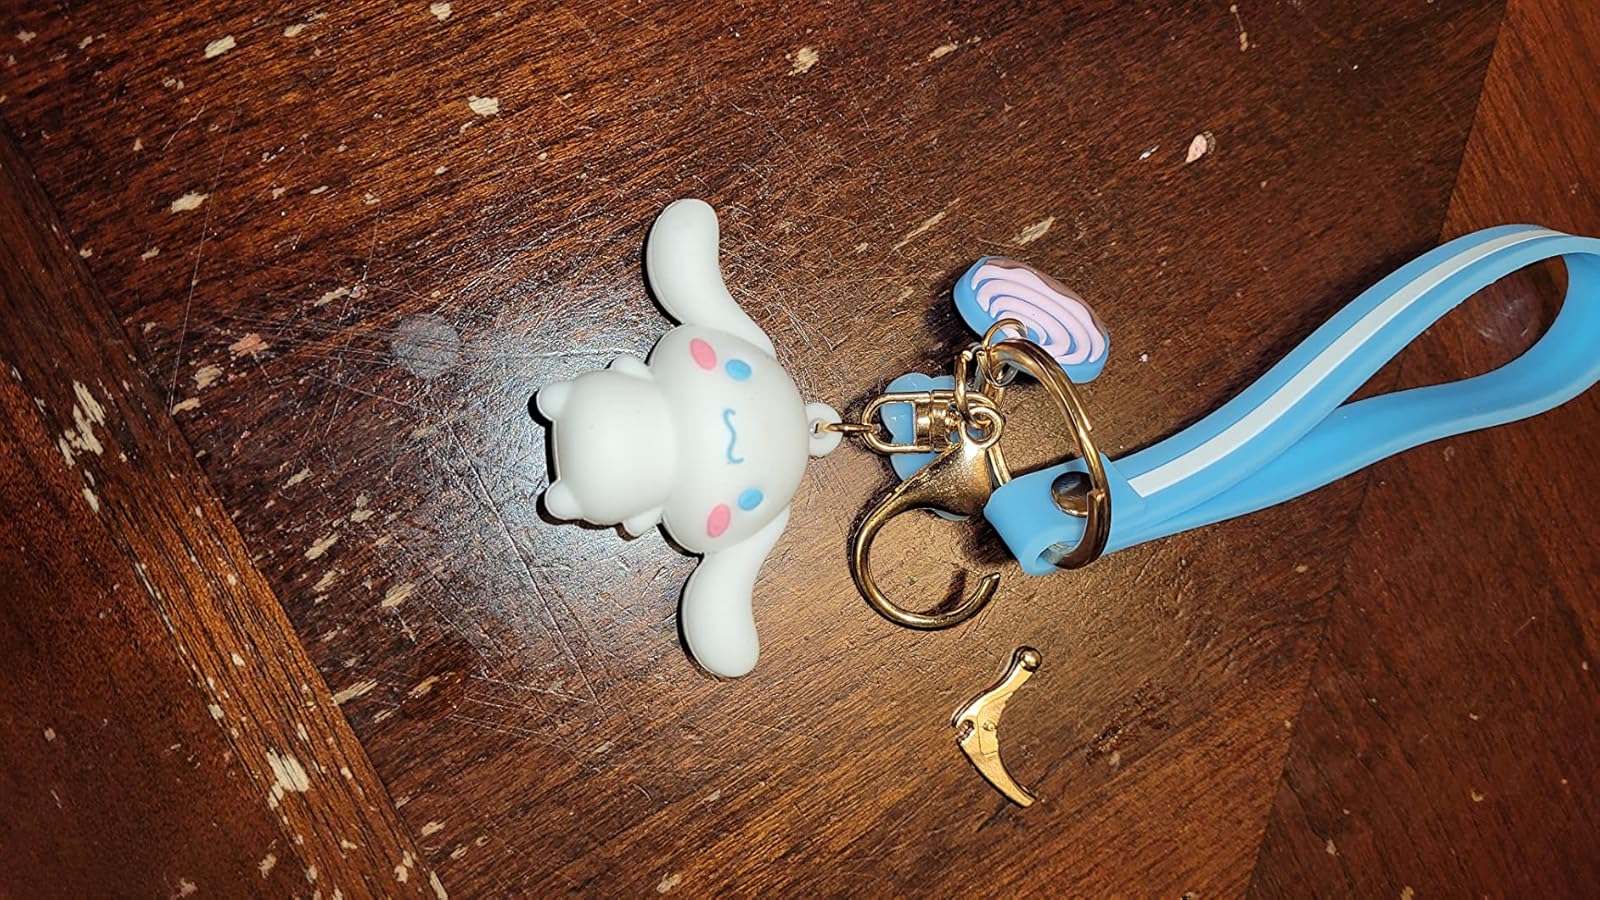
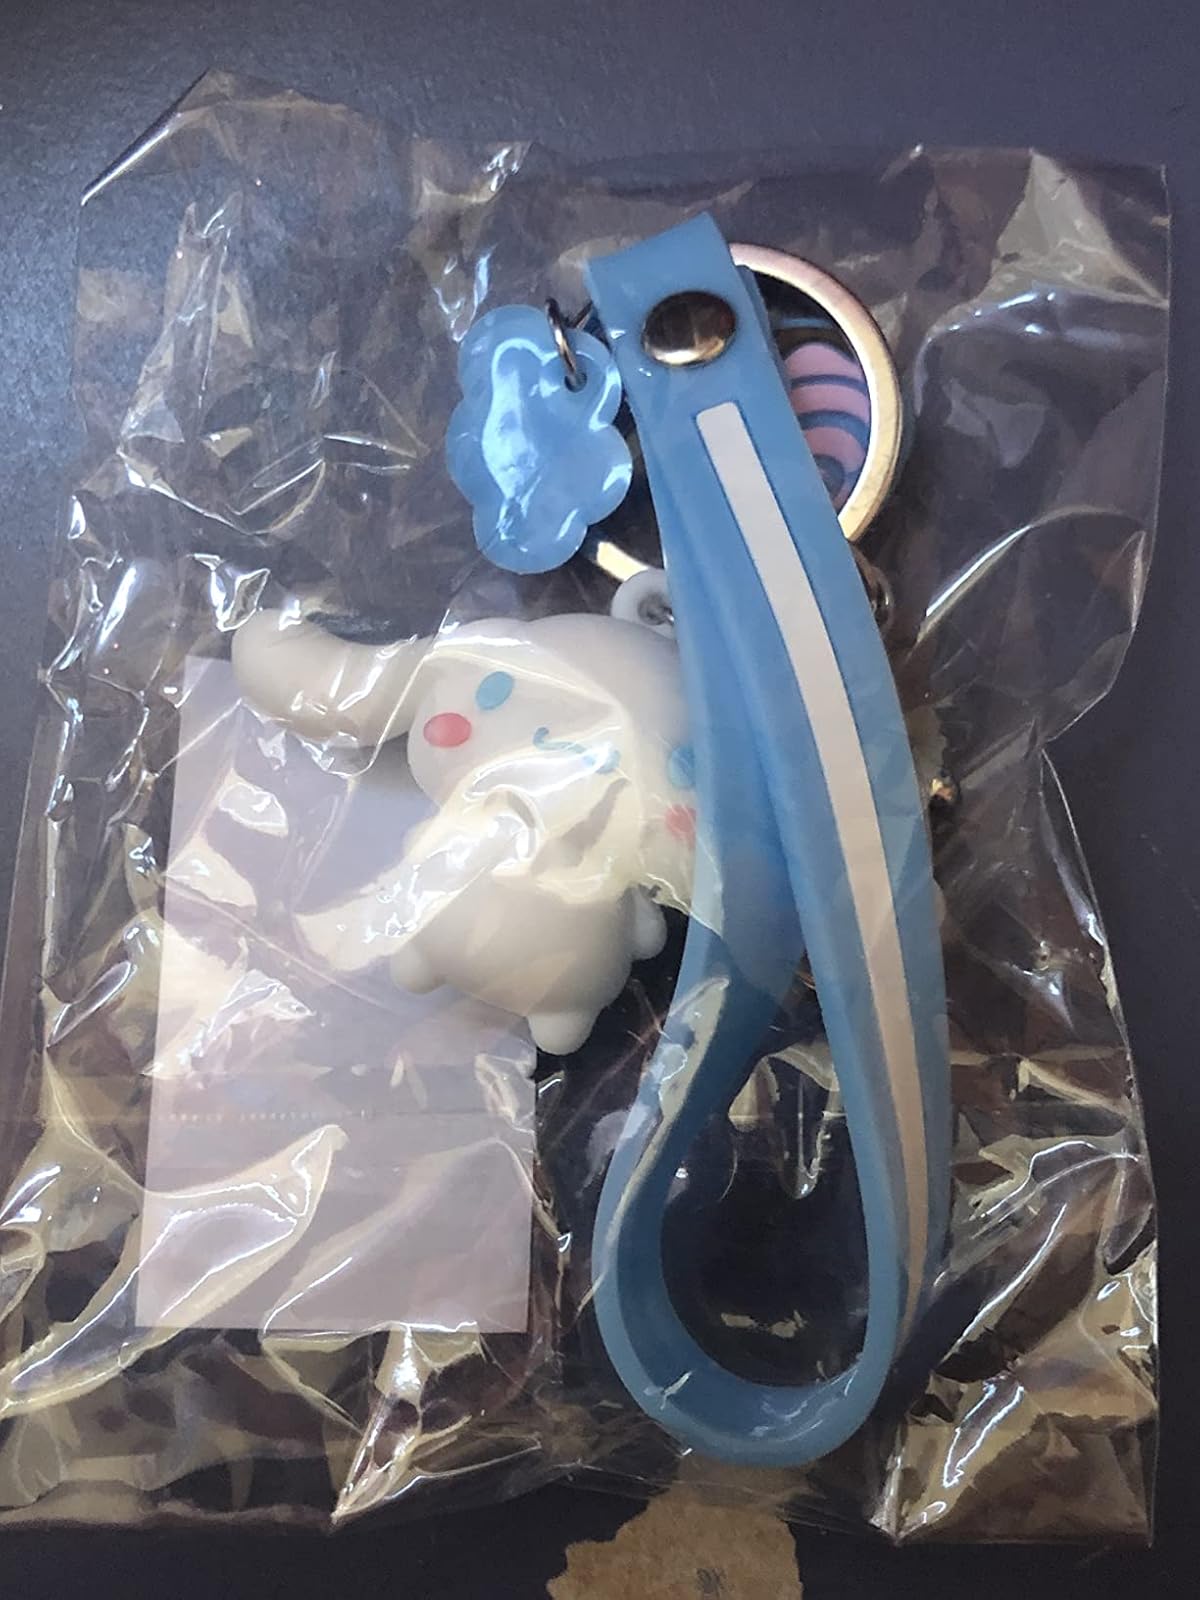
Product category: accessories_keychain
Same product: yes